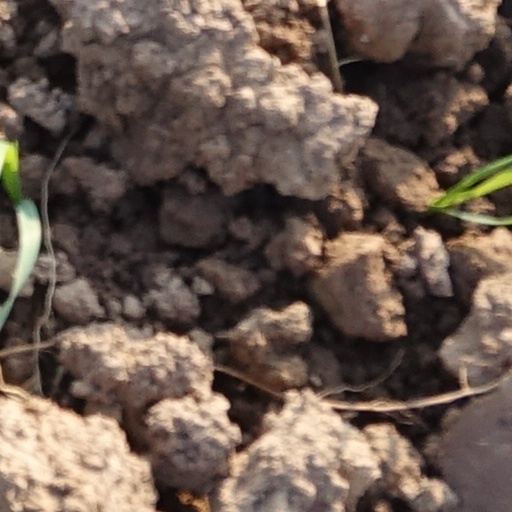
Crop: wheat